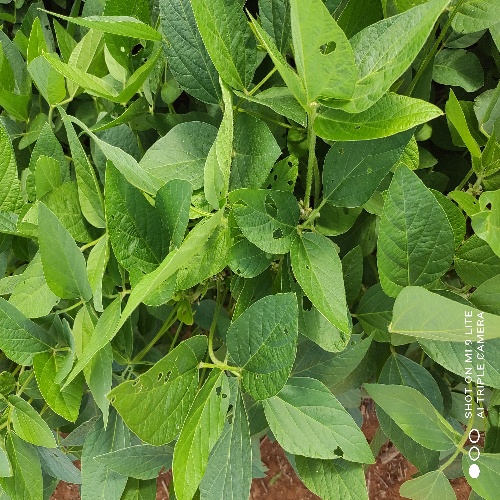
Label: Caterpillar